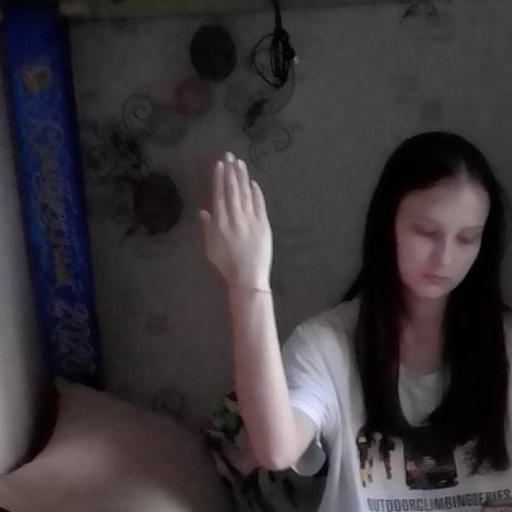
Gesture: stop_inverted